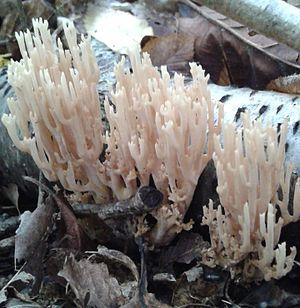
clavaire droite prise en foret du nord pas de calais photo prise en 2015
Ramaria stricta, de ses noms vernaculaires la Clavaire droite, Clavaire dressée, ou Ramaire droite est un champignon de la famille des gomphaceae réputé non-comestible à toxique, cependant certains le prétendent comestible lorsqu'il est jeune.